Disfranchisement after the Reconstruction era

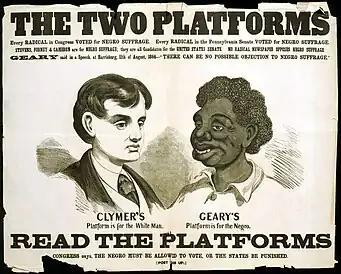

Disfranchisement after the Reconstruction era in the United States, especially in the Southern United States, was based on a series of laws, new constitutions, and practices in the South that were deliberately used to prevent black citizens from registering to vote and voting. These measures were enacted by the former Confederate states at the turn of the 20th century. Efforts were also made in Maryland, Kentucky, and Oklahoma. Their actions were designed to thwart the objective of the Fifteenth Amendment to the United States Constitution, ratified in 1870, which prohibited states from depriving voters of their voting rights based on race. The laws were frequently written in ways to be ostensibly non-racial on paper (and thus not violate the Fifteenth Amendment), but were implemented in ways that selectively suppressed black voters apart from other voters.